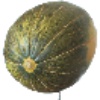
Label: Melon Piel de Sapo 1